Braunschweig Hauptbahnhof

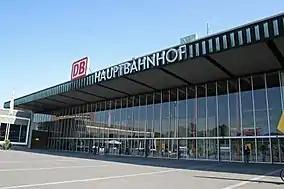
Entrance

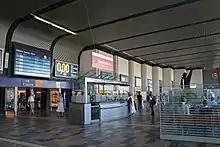
Lobby

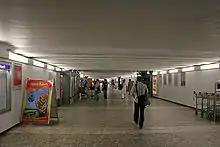
Subway

The first sod for the new building was turned by Hans-Christoph Seebohm, the then Transport Minister, on 19 February 1957. The platform tunnel was completed on 7 November 1958, and its topping-out ceremony was celebrated on 21 November 1958.